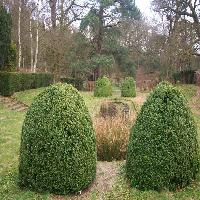
Weather: cloudy or overcast